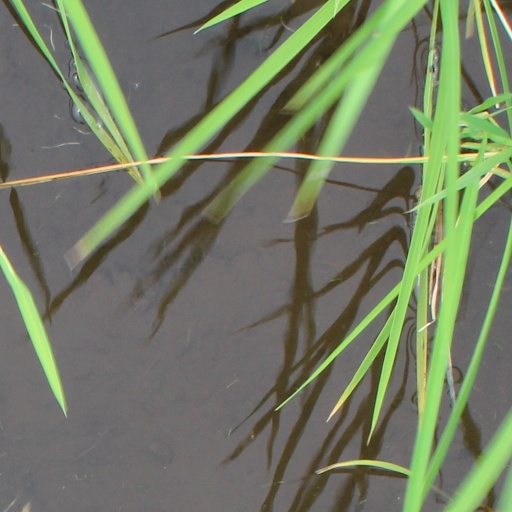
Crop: rice